Awano Station

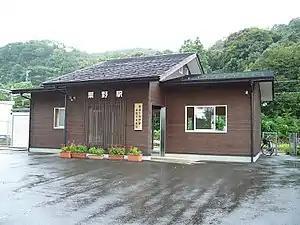
Awano Station in September 2006

is a railway station in the city of Tsuruga, Fukui Prefecture, Japan, operated by West Japan Railway Company (JR West).